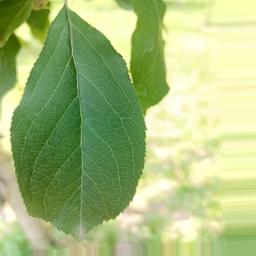
Label: Healthy